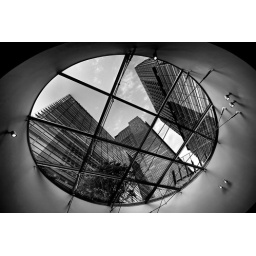
Looking up out of a plate glass skylight in the basement of Tokyo Midtown office complex, Roppongi.